Bryce Harris

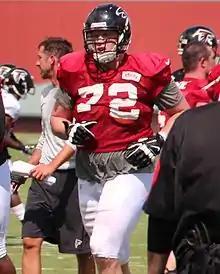
Harris with the Atlanta Falcons in 2016

Bryce Harris (born January 16, 1989) is a former American football offensive tackle. He played college football at Fresno State.